Bausman Farmstead

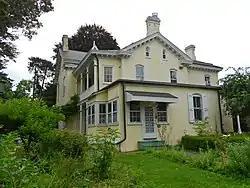
Bausman Mansion from the rear

Bausman Farmstead is a historic home and farm located at Lancaster Township, Lancaster County, Pennsylvania.